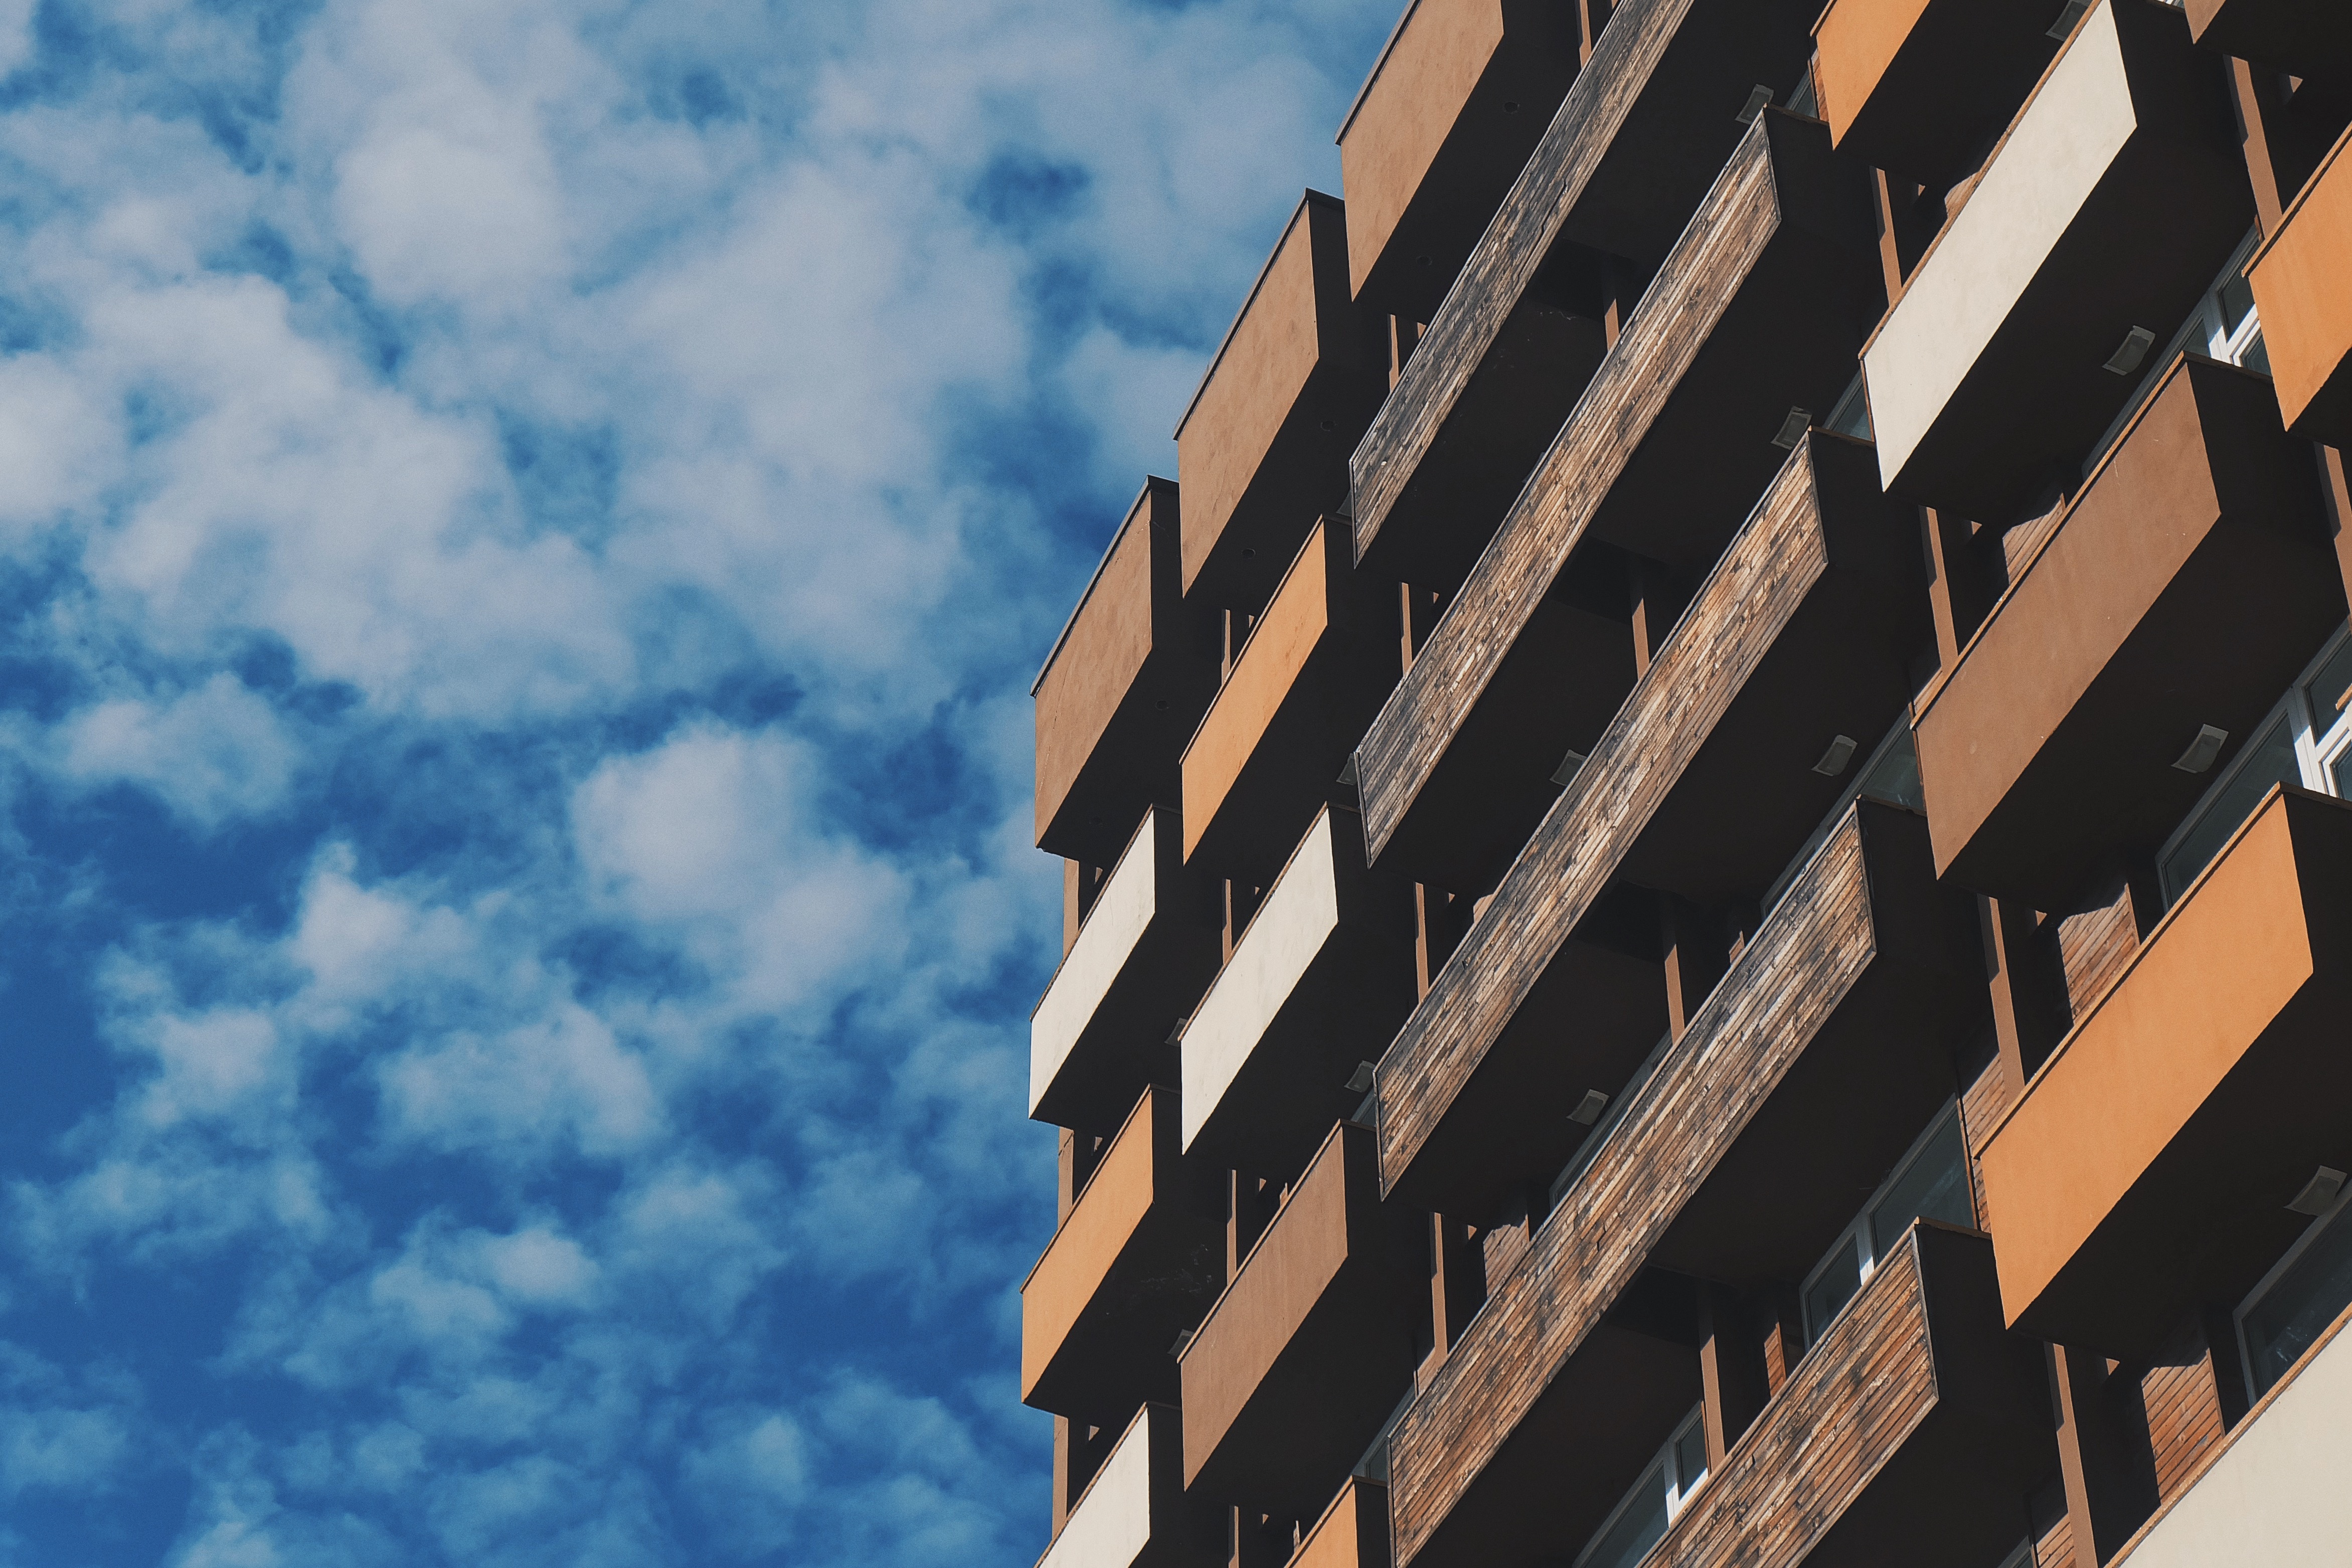
architecture, structure, sky, house, sunlight, perspective, building, skyscraper, urban, construction, line, geometric, reflection, color, facade, contrast, blue, exterior, apartment, clouds, colors, wooden, balconies, flats, shape, panels, atmosphere of earth